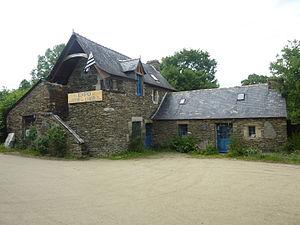
Landeleau
Landeleau [lɑ̃dlo] est une commune du département du Finistère, dans la région Bretagne, en France.